Yesh Atid

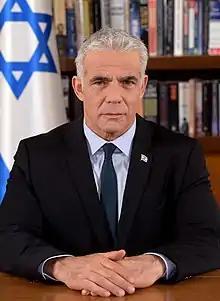
In January 2012, TV anchor Yair Lapid announced that he was leaving journalism for politics.

In early 2010, speculation arose in the Israeli media concerning the possibility that Israeli journalist and television figure Yair Lapid, who at the time worked as a news anchor at Channel 2, would end his career in journalism and begin a career in Israeli politics. Initially, Lapid dismissed these reports. The Knesset initiated legislation to lessen the influx of Israeli journalists running for a position by prohibiting them as candidates in the first year after they ended their journalism careers. Despite widespread interest in Lapid, he declined to be interviewed.